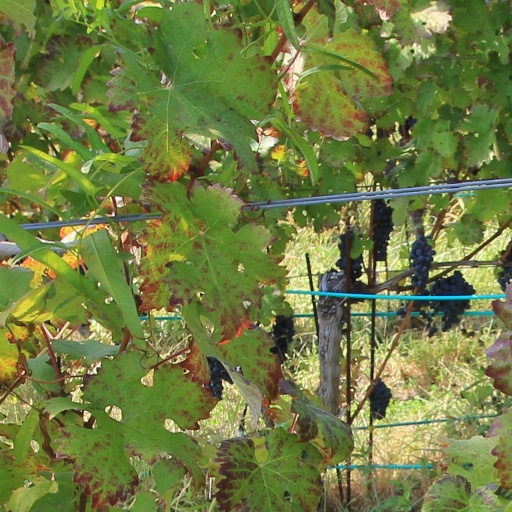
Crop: grape